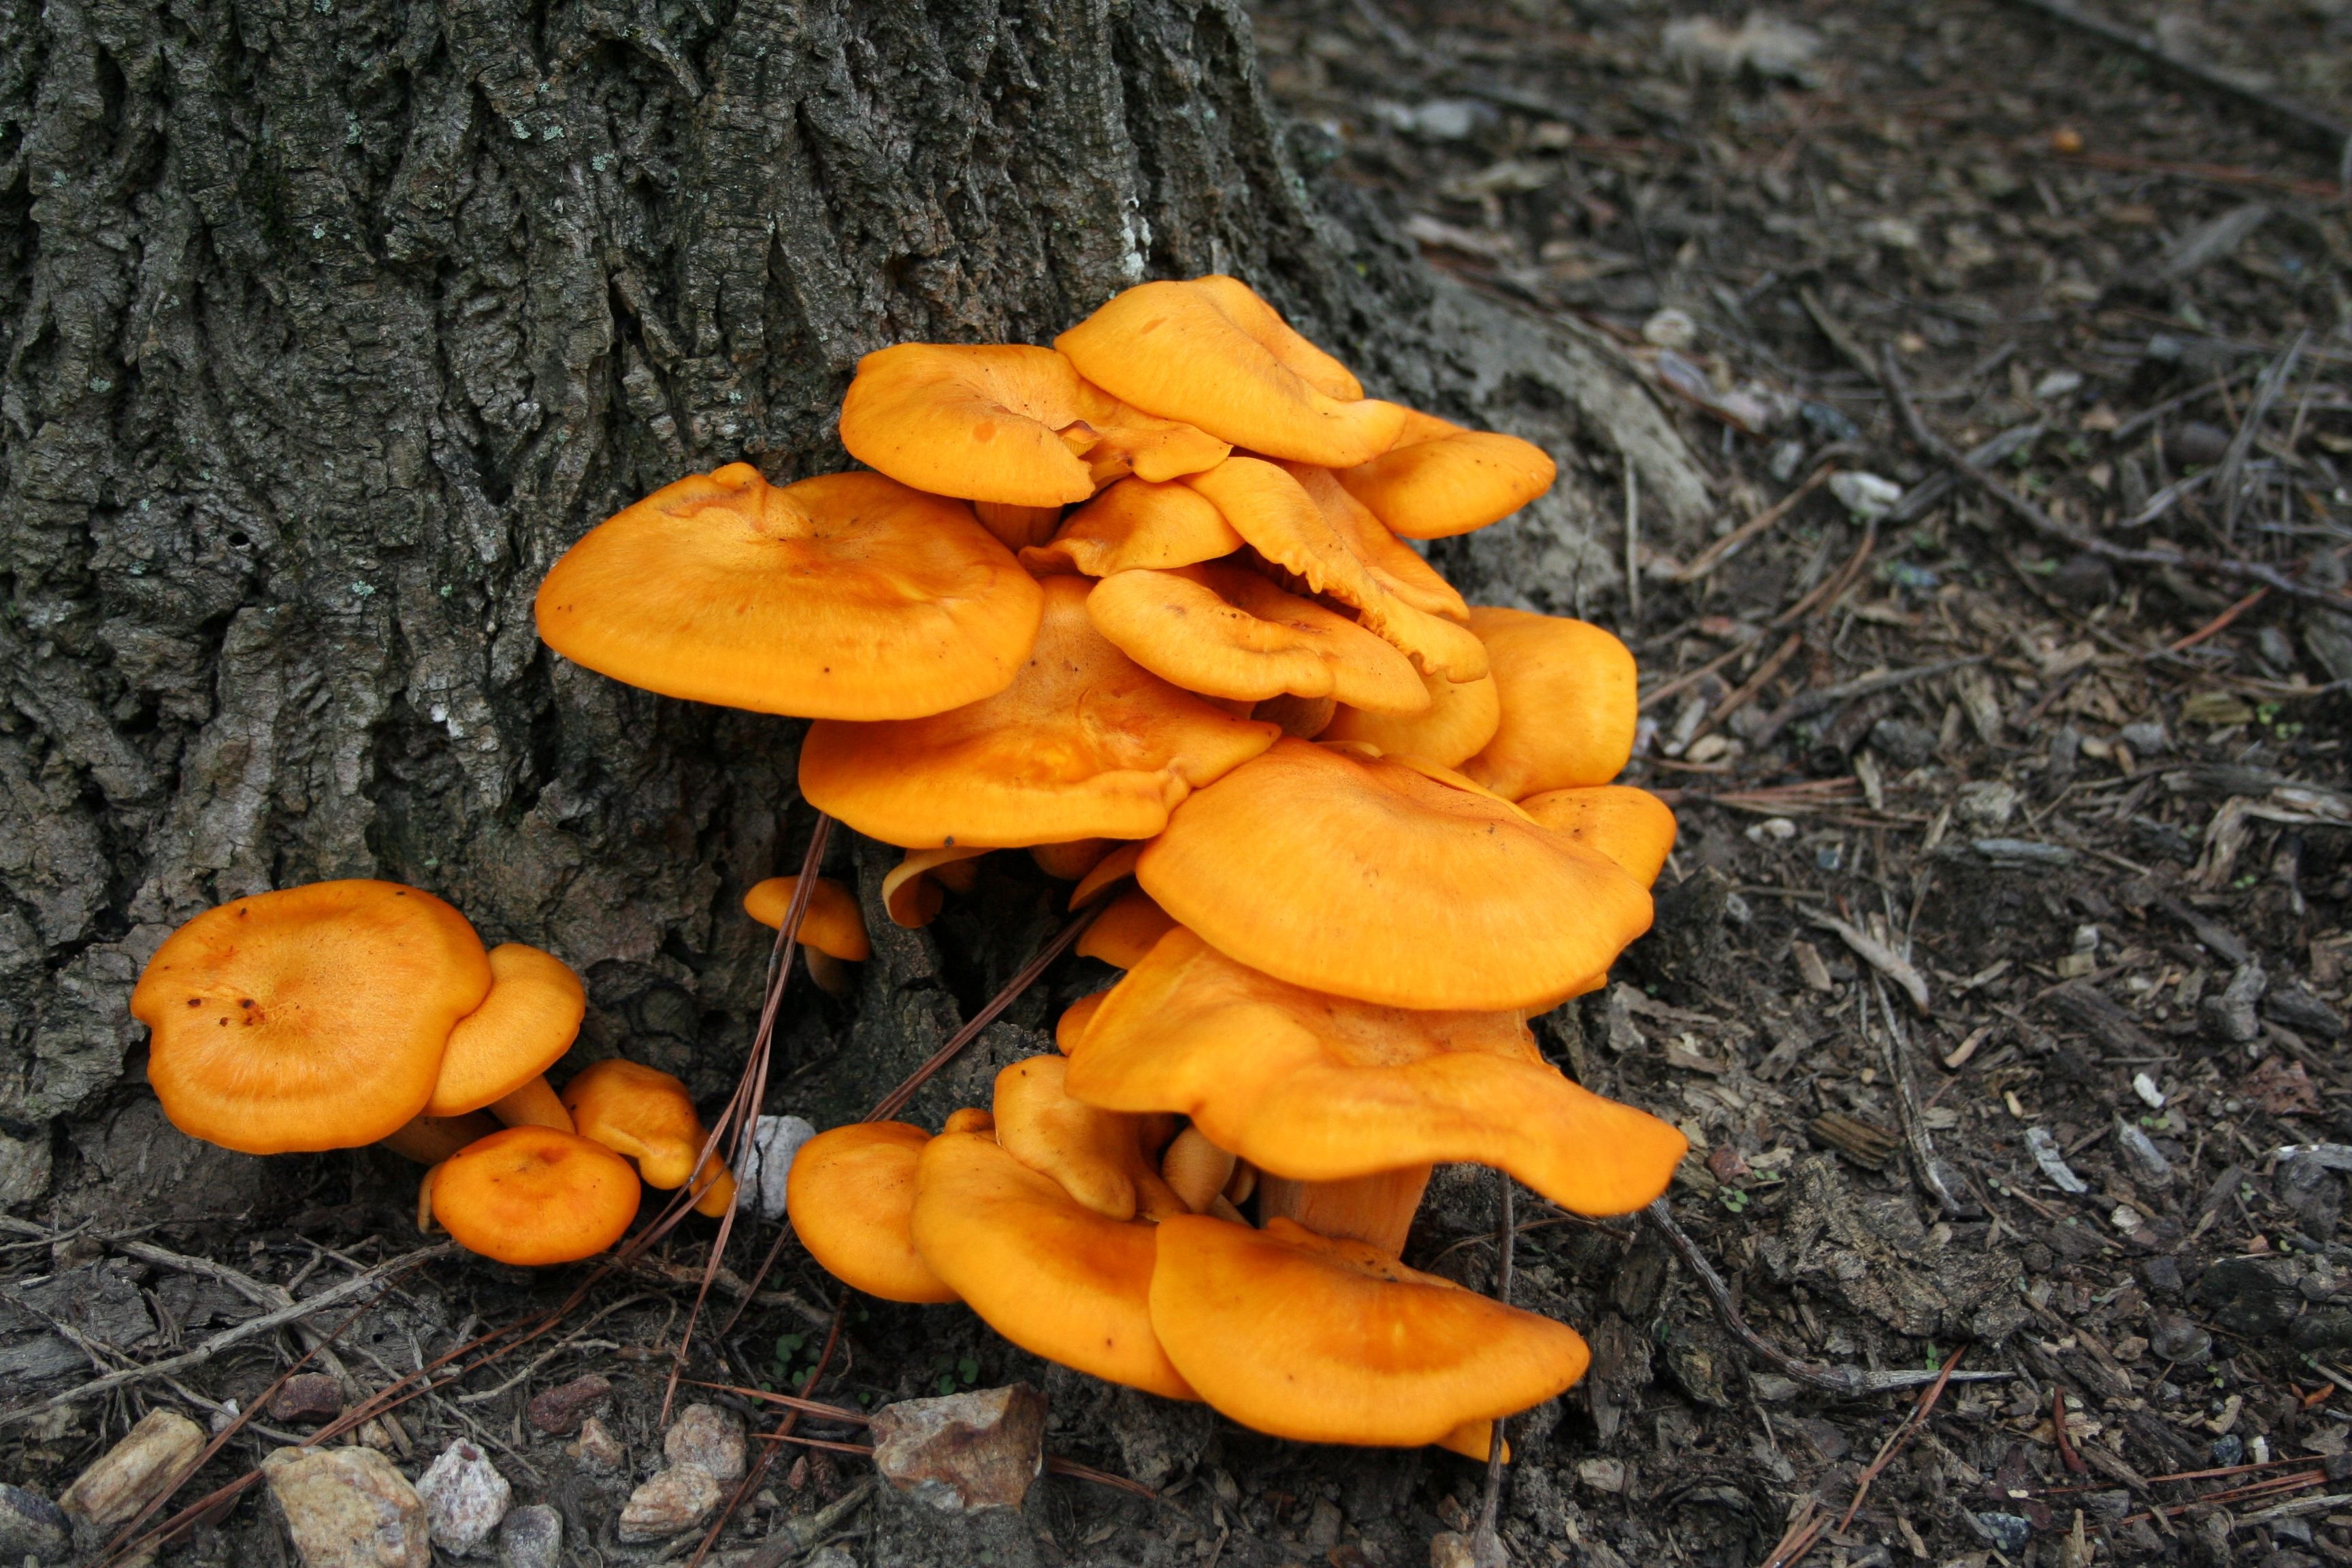
growth, leaf, wild, food, produce, autumn, mushroom, toadstool, yellow, fungus, woods, toxic, bolete, auriculariales, oyster mushroom, medicinal mushroom, omphalotus olearius, jack o lantern mushroom